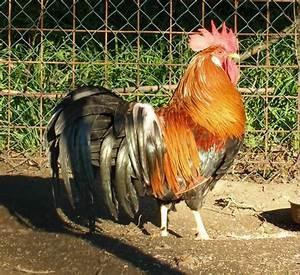
chicken